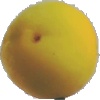
Label: Peach 2